John Rosbrugh

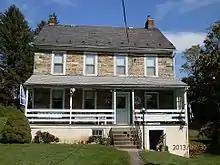
Rosbrugh's house, built in approximately 1766

The Rev. John Rosbrugh ( – 1777), was an ordained a Presbyterian minister. In 1776, at the beginning of the American Revolutionary War, he organized and became commander of the 3rd Northampton County, Pennsylvania militia, and then accepted a commission as company chaplain. Rosbrugh was killed at the Battle of the Assunpink Creek, also known as the Second Battle of Trenton, the first U.S. chaplain killed in battle.